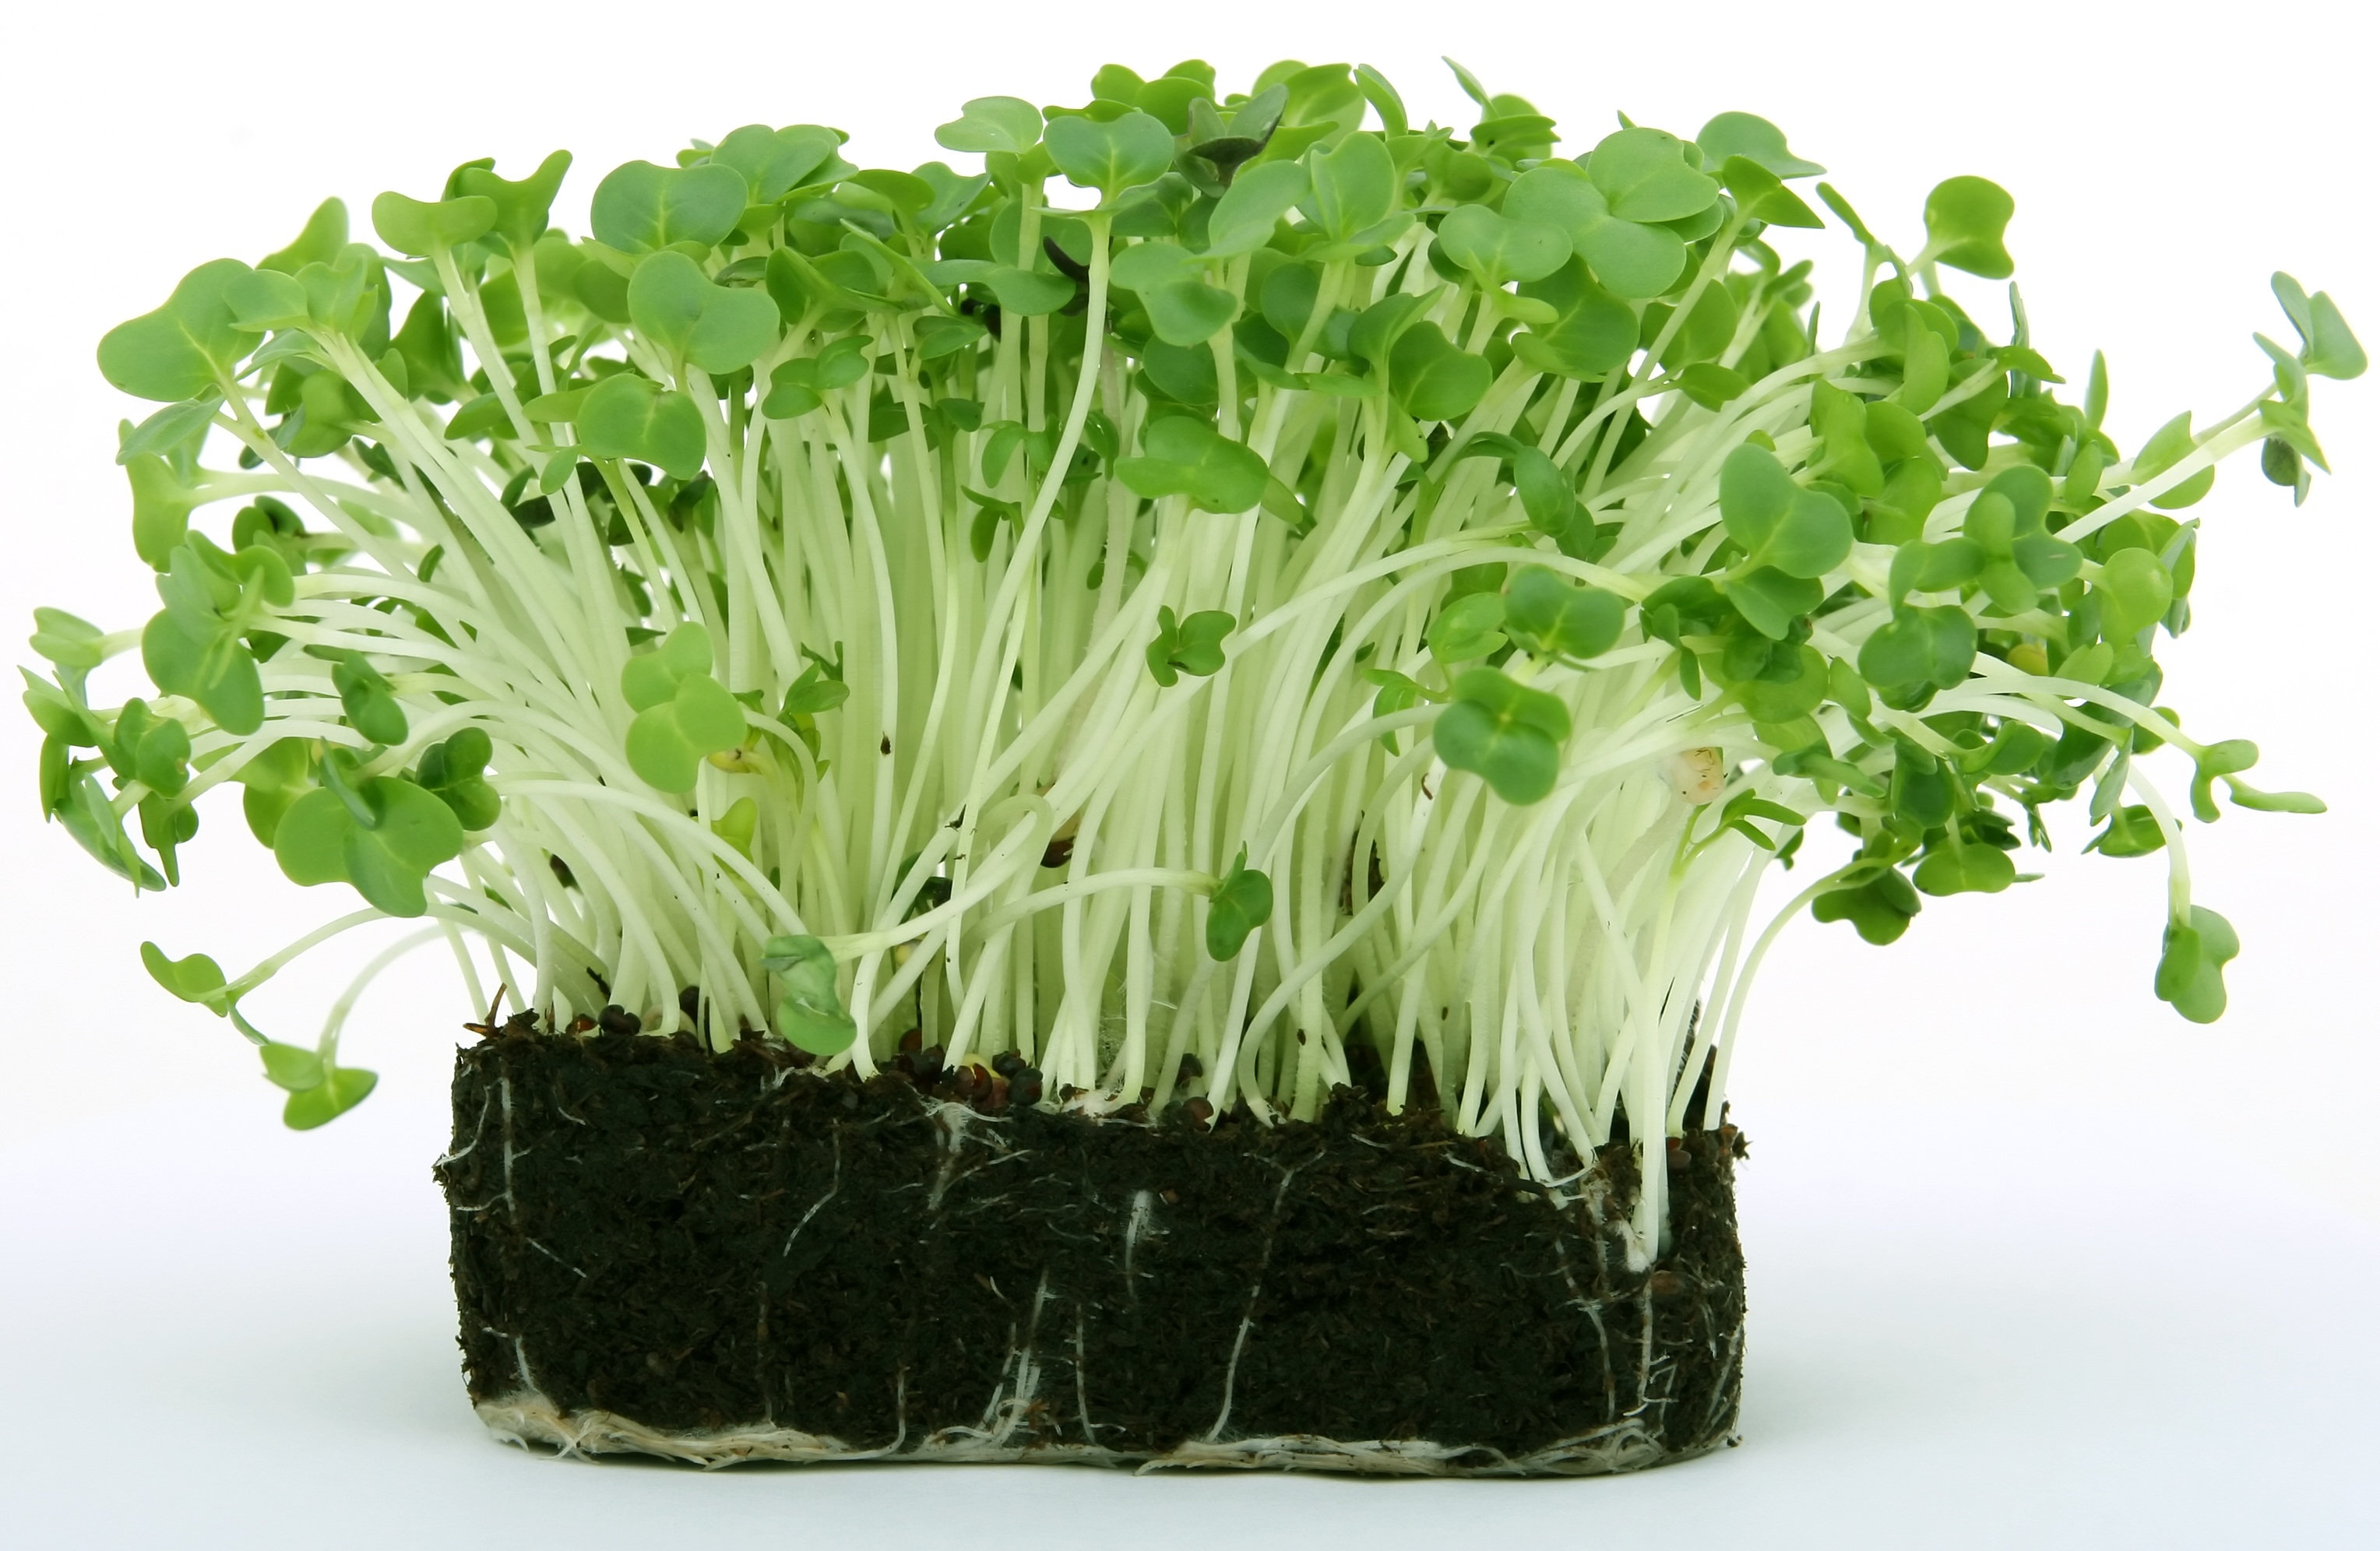
grass, plant, flower, bloom, restaurant, pot, meal, food, green, cooking, culinary, herb, produce, vegetable, natural, fresh, soil, weight, colorful, groceries, healthy, snack, lunch, cuisine, delicious, health, calories, seasoning, seeds, garnish, earth, nutrition, vegetables, dinner, good, slim, loss, catering, diet, starter, flowering, ingredients, supper, grown, hungry, cress, dieting, flowering plant, slimming, appetite, nourishing, land plant, brassica rapa, leaf vegetable, wholesome, isolated over white